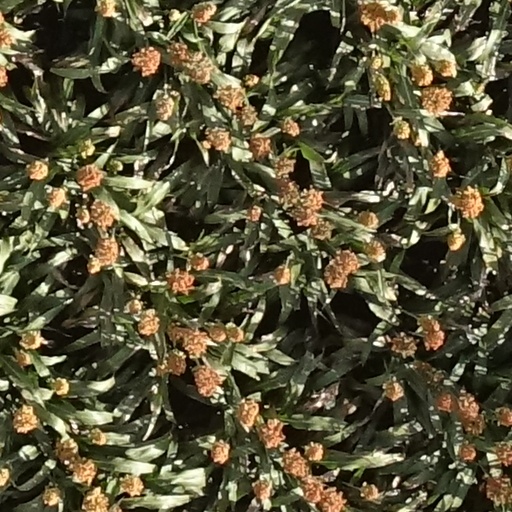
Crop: sorghum